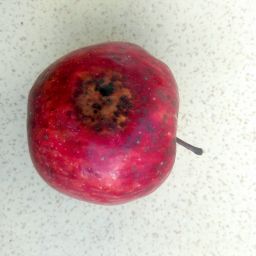
Fruit: Apple
Quality: Bad